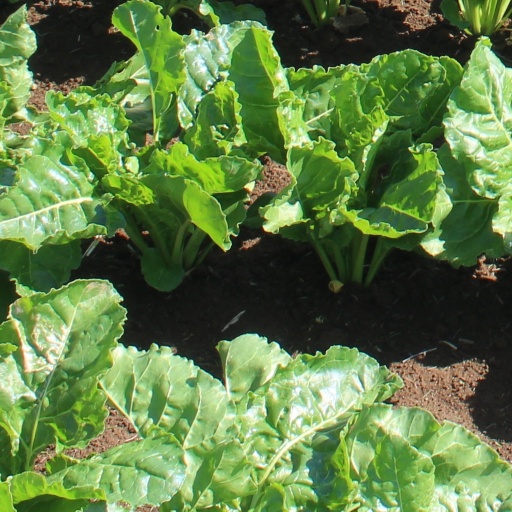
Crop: sugar beet